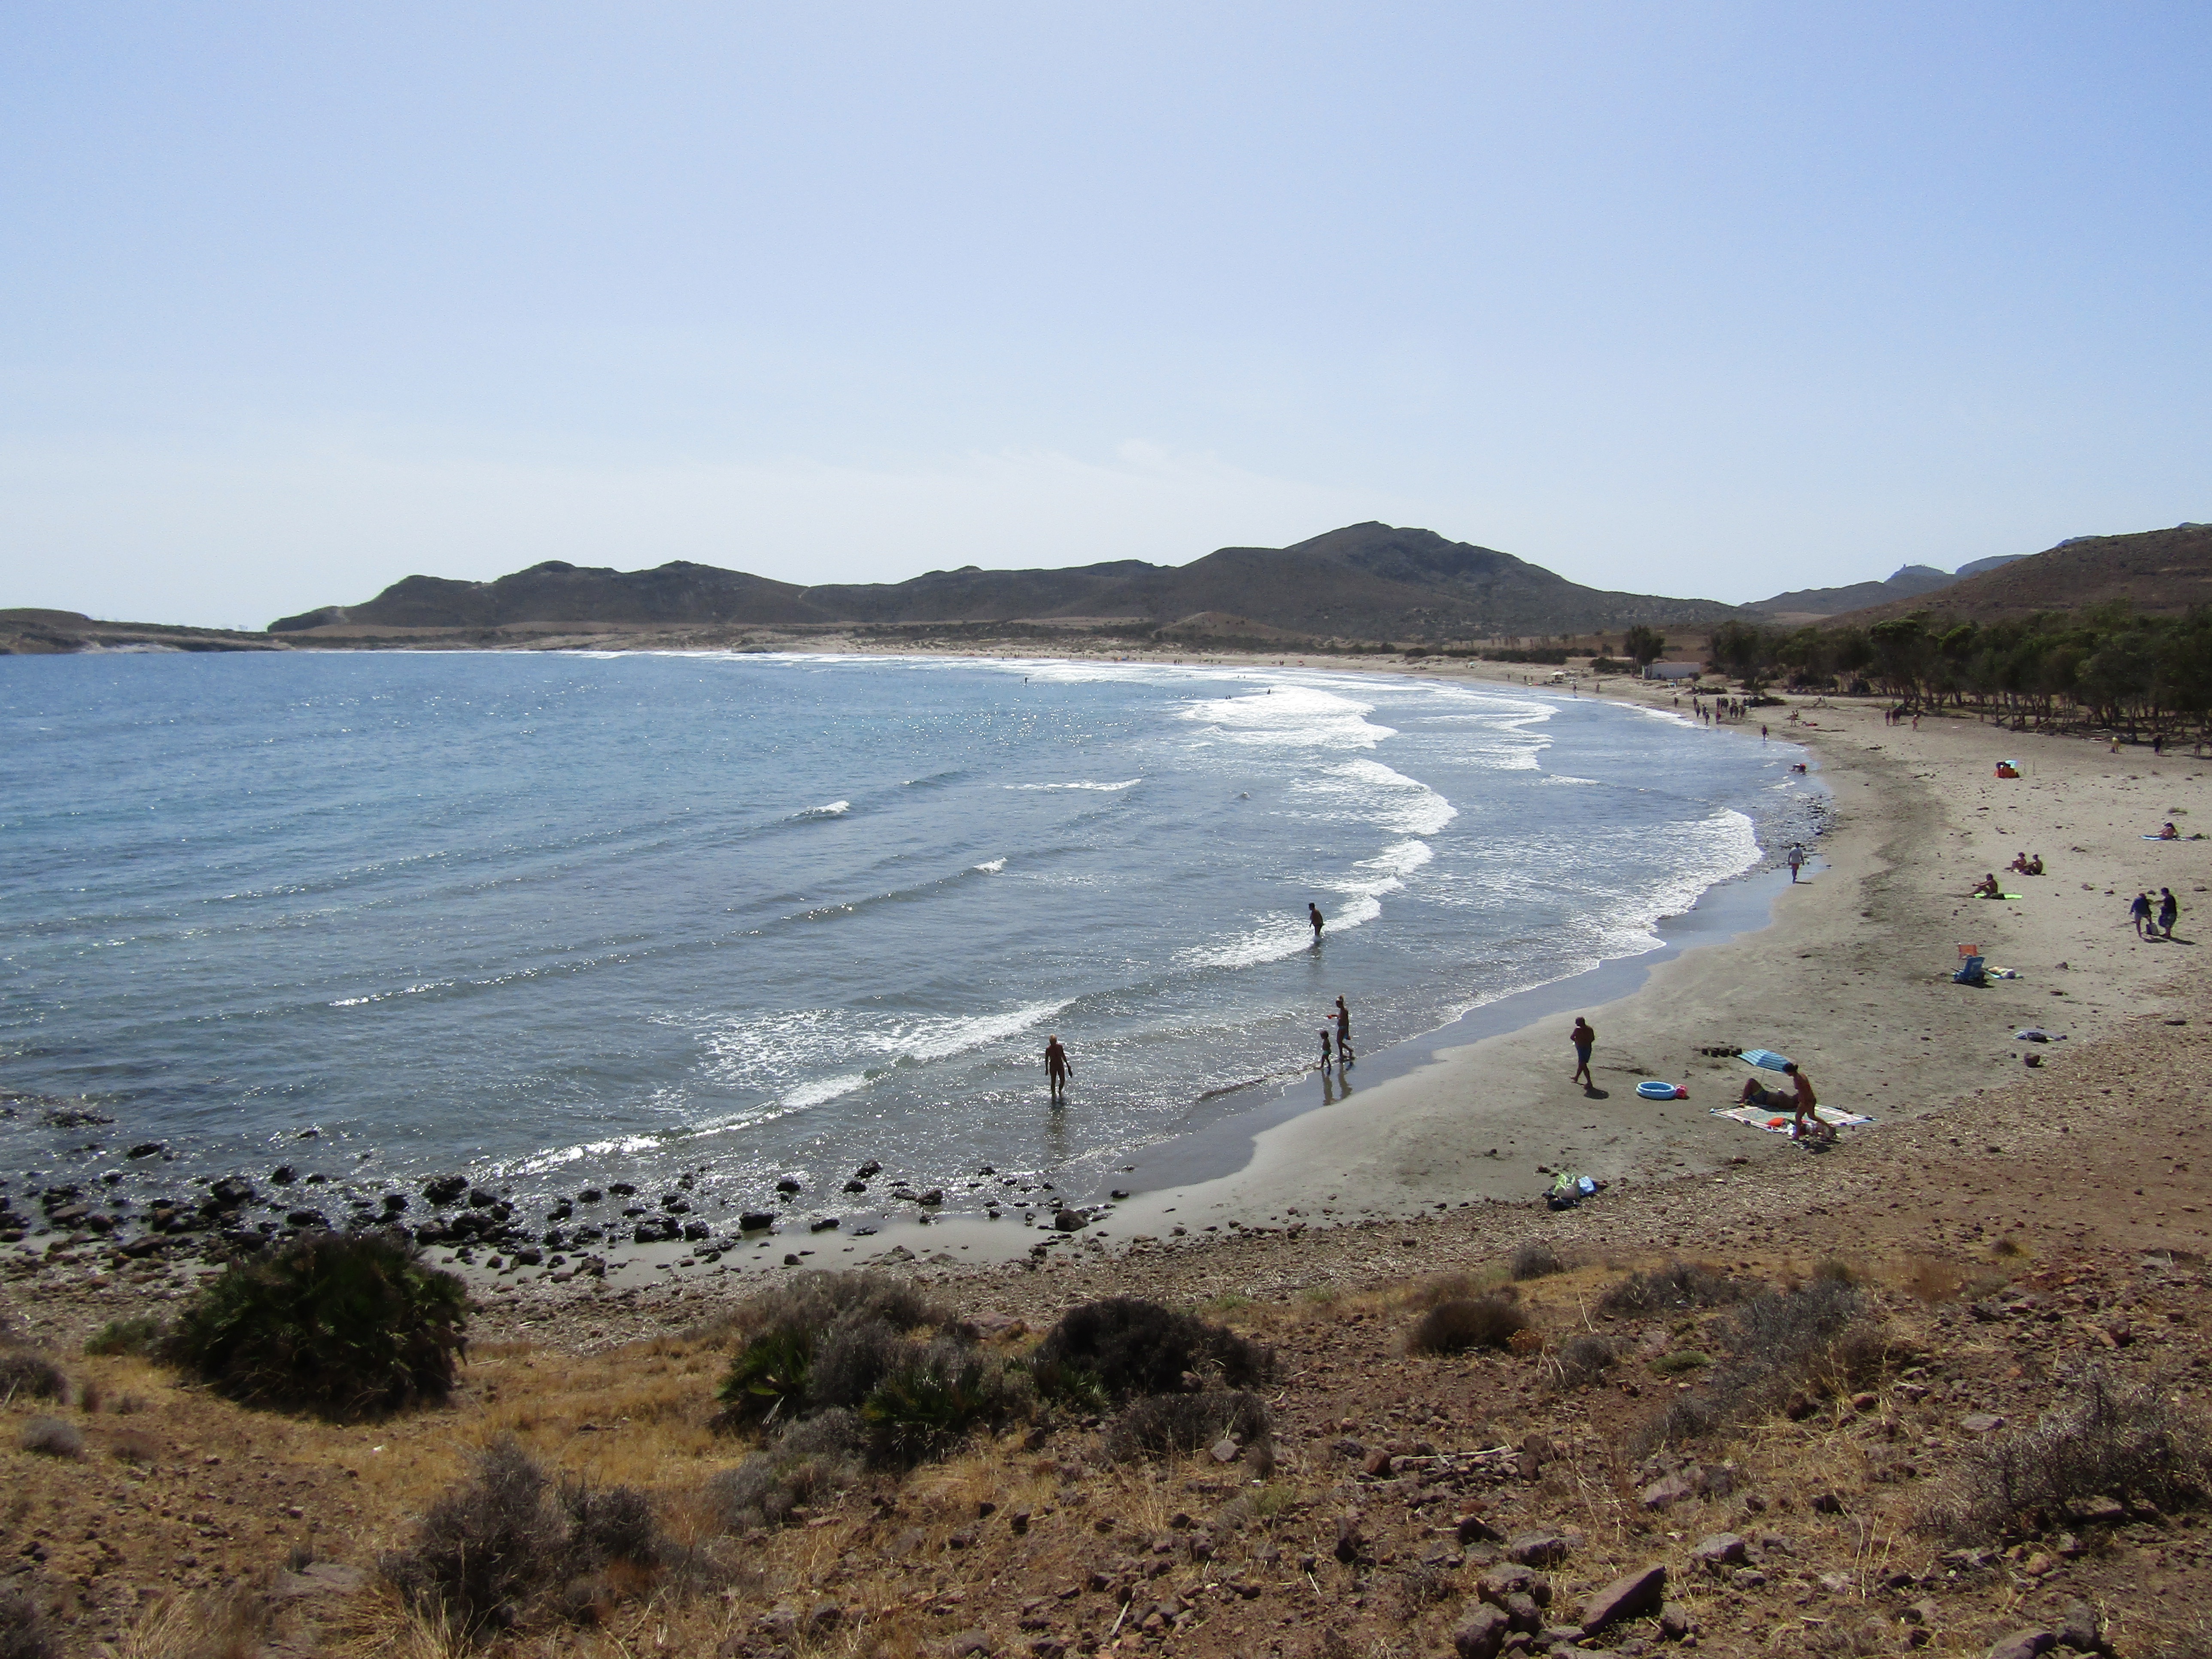
beach, sea, coast, sand, ocean, shore, wave, europe, cove, bay, body of water, spain, spanish, cape, mediterranean sea, wind wave